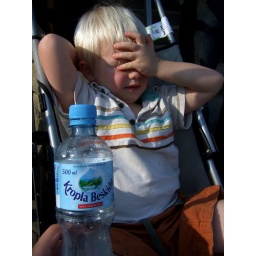
Owen not participating in Polish water bottle advertisement